Churchbridge, Cornwall

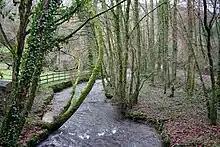
The West Looe River looking downstream from Churchbridge

Churchbridge is a hamlet in Cornwall, England. It is a mile west of Duloe, and is situated on the West Looe River. Both banks of the river are wooded, and to the north of the bridge is a disused quarry and Tremadart Mills, marked as a corn mill on the 1882 map.